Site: brandenburg
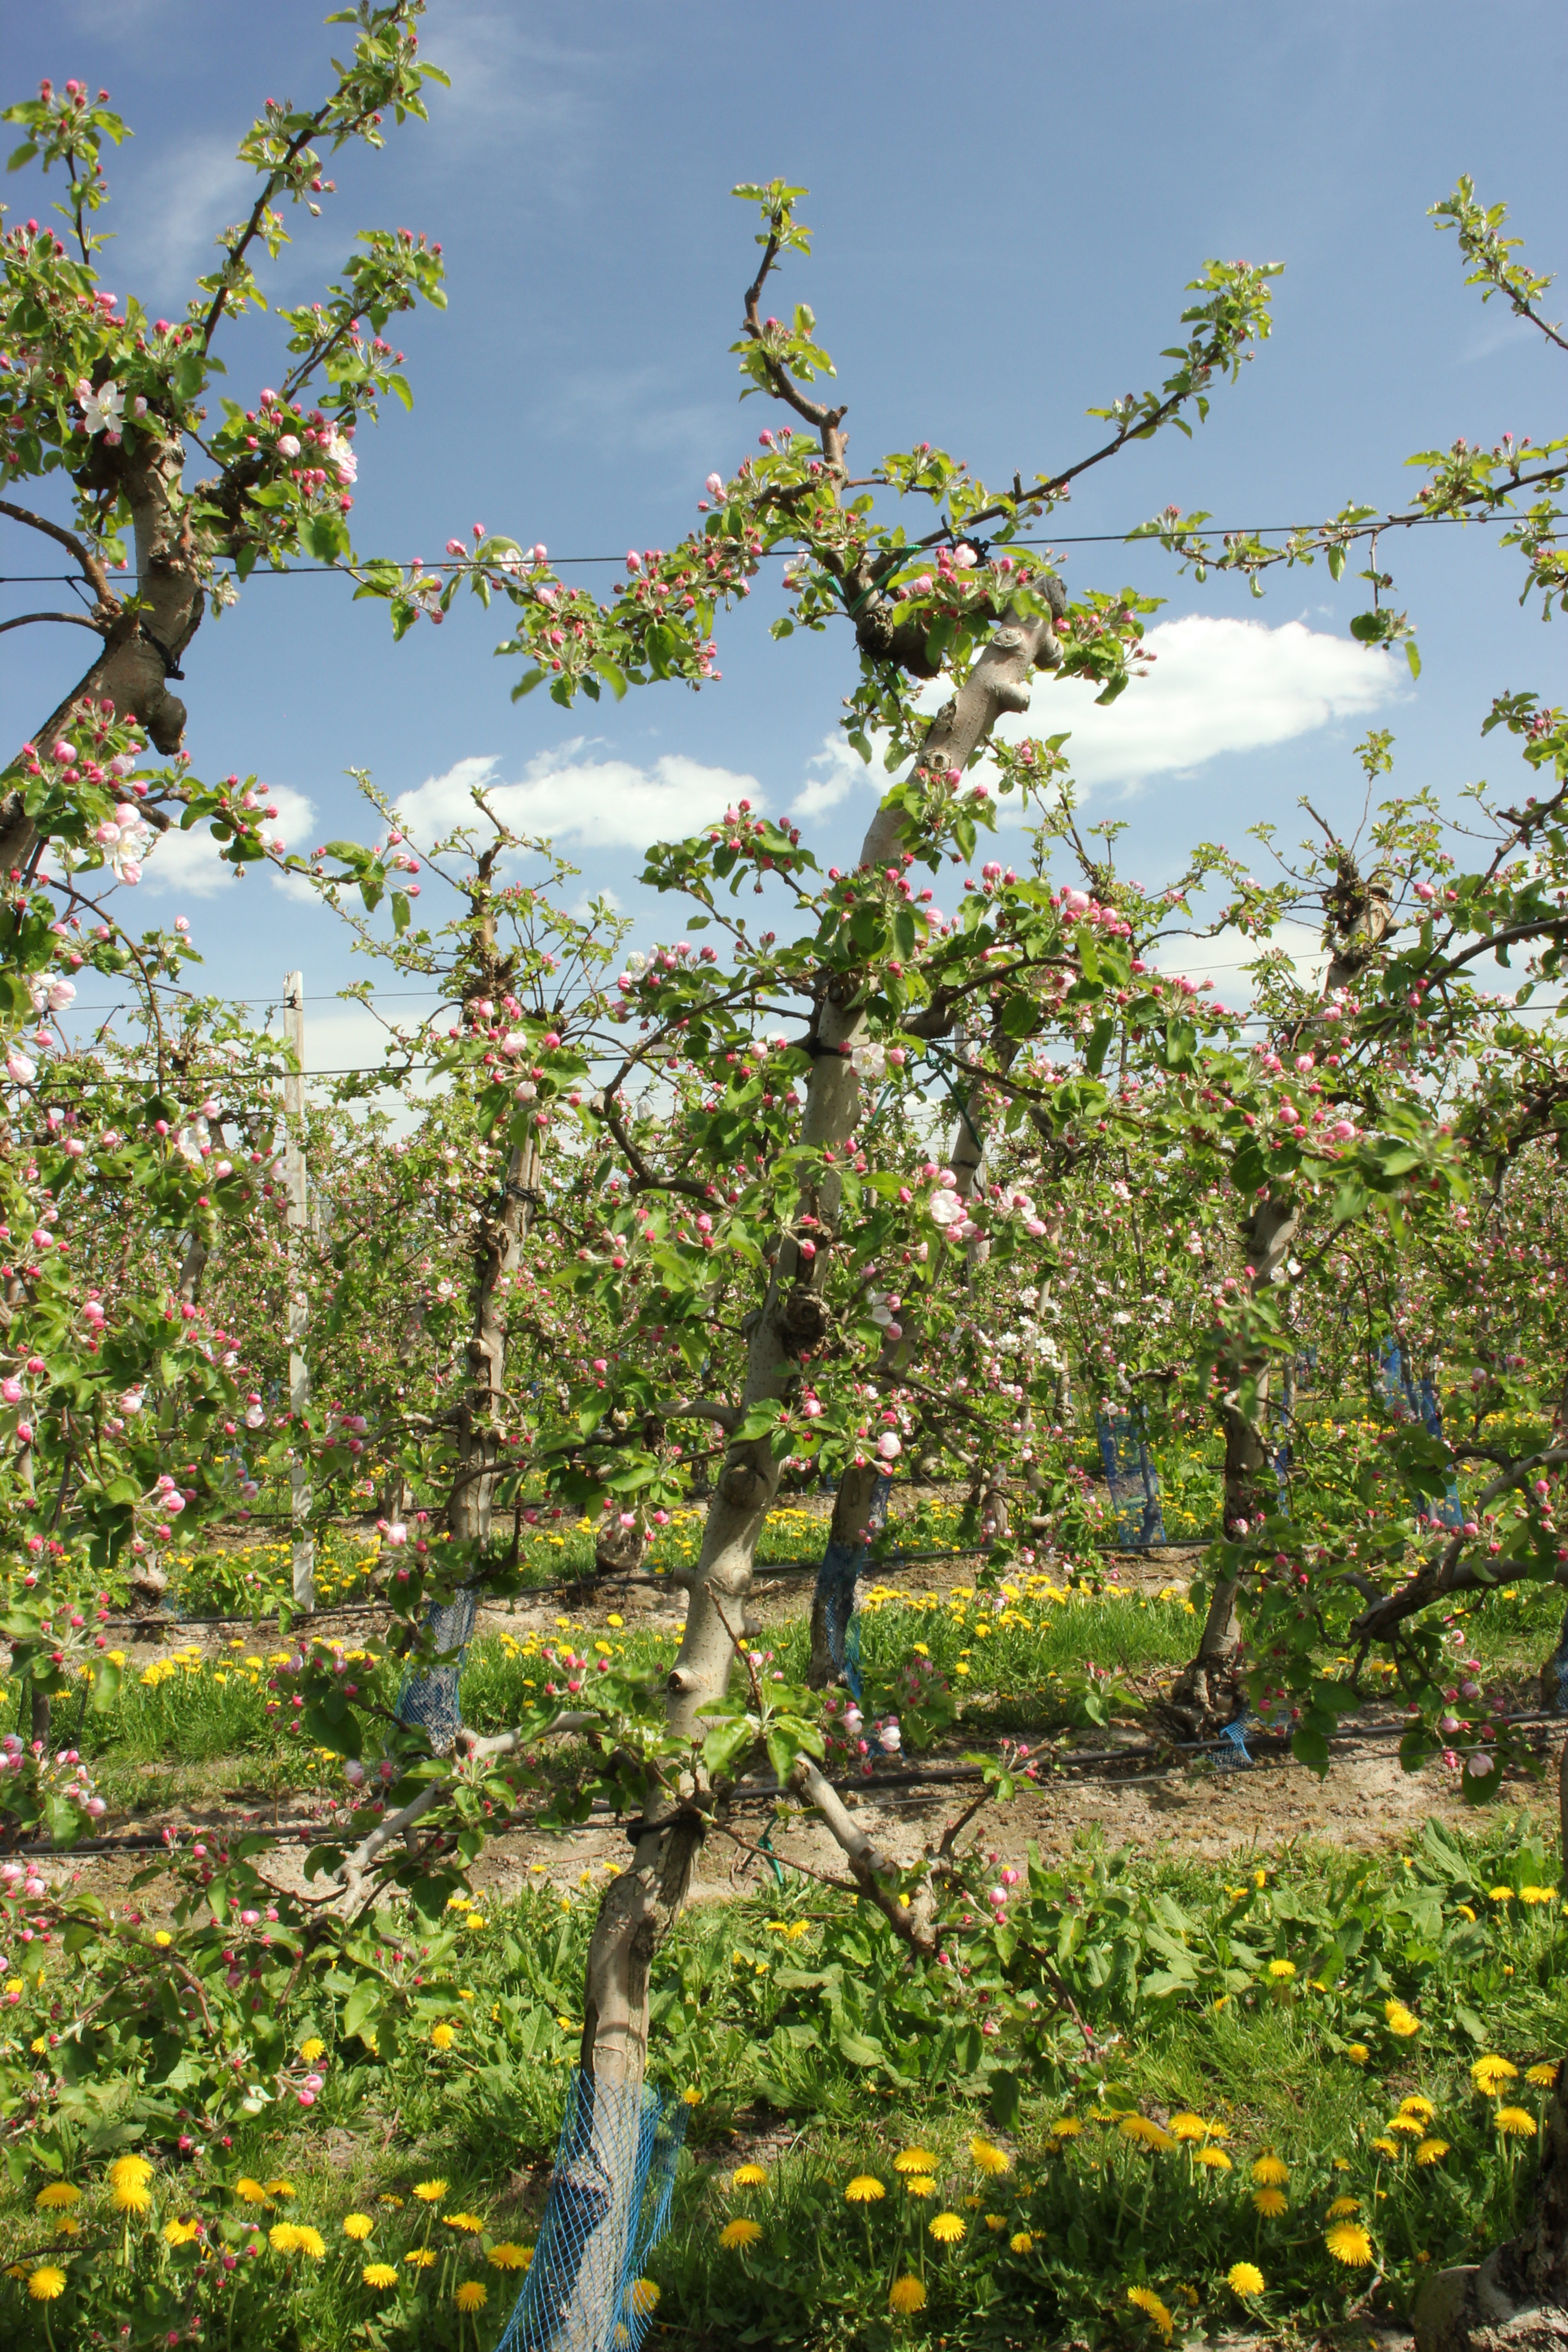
Growth stage (BBCH 57): Inflorescence emergence